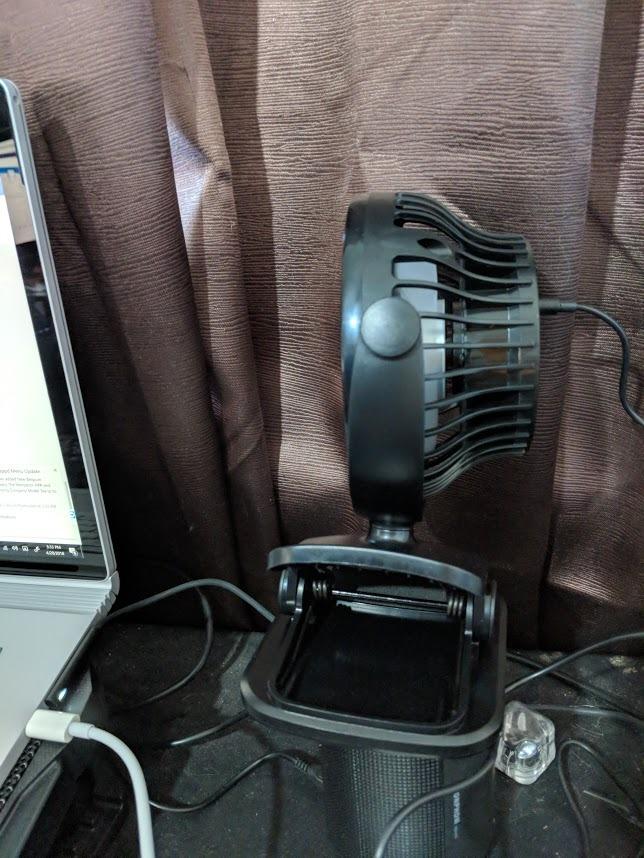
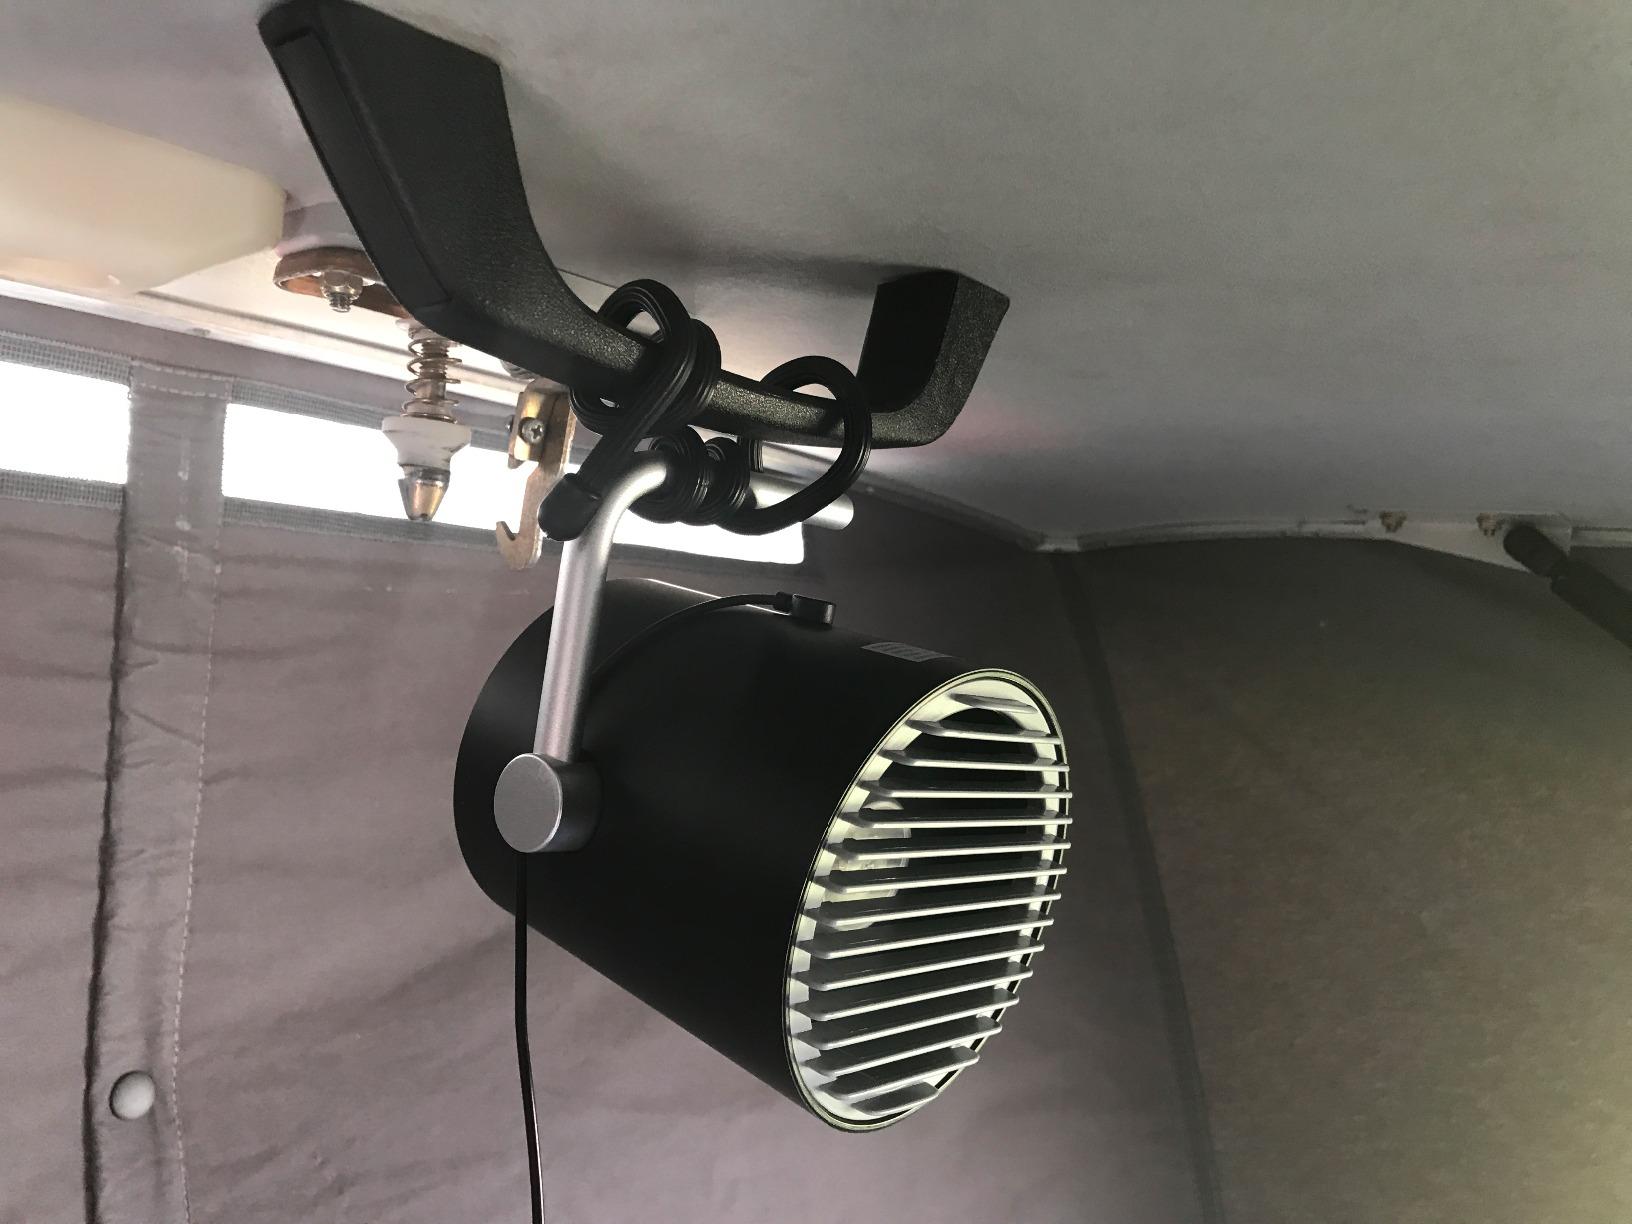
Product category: fan
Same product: no